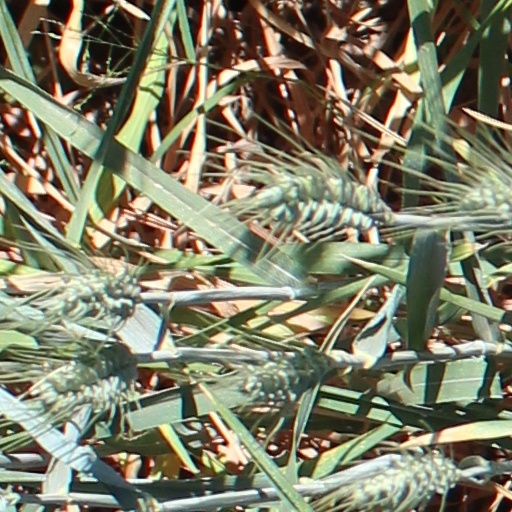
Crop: wheat